Gustavo Petro

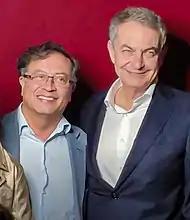
Petro with former Prime Minister of Spain, José Luis Rodríguez Zapatero, in 2022

In 2021, Petro declared that he would be running in the 2022 elections. In September 2021, Petro announced that he would retire from politics if his campaign were not to succeed, stating that he does not intend to be an "eternal candidate". Petro's campaign platform included promoting green energy over fossil fuels and a decrease in economic inequality. He has promised to focus on climate change and reducing greenhouse gas emissions that cause it by ending fossil fuel exploration in Colombia. He also pledged to raise taxes on the wealthiest 4,000 Colombians and said that neoliberalism would ultimately "destroy the country". Petro also announced that he would be open to having president Iván Duque stand trial for police brutality committed during the 2021 Colombian protests. Furthermore, he promised to establish the ministry of equality. Following his victory in the Historic Pact primary, Petro selected Afro-Colombian Human Rights and environmental activist and recipient of the Goldman Environmental Prize, Francia Márquez, to be his running mate.